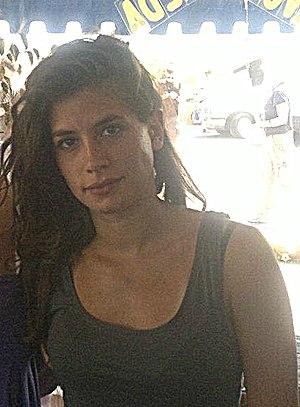
Giulia Michelini à Fiumicino Italiano: Giulia Michelini a Fiumicino
Giulia Michelini est une actrice italienne.